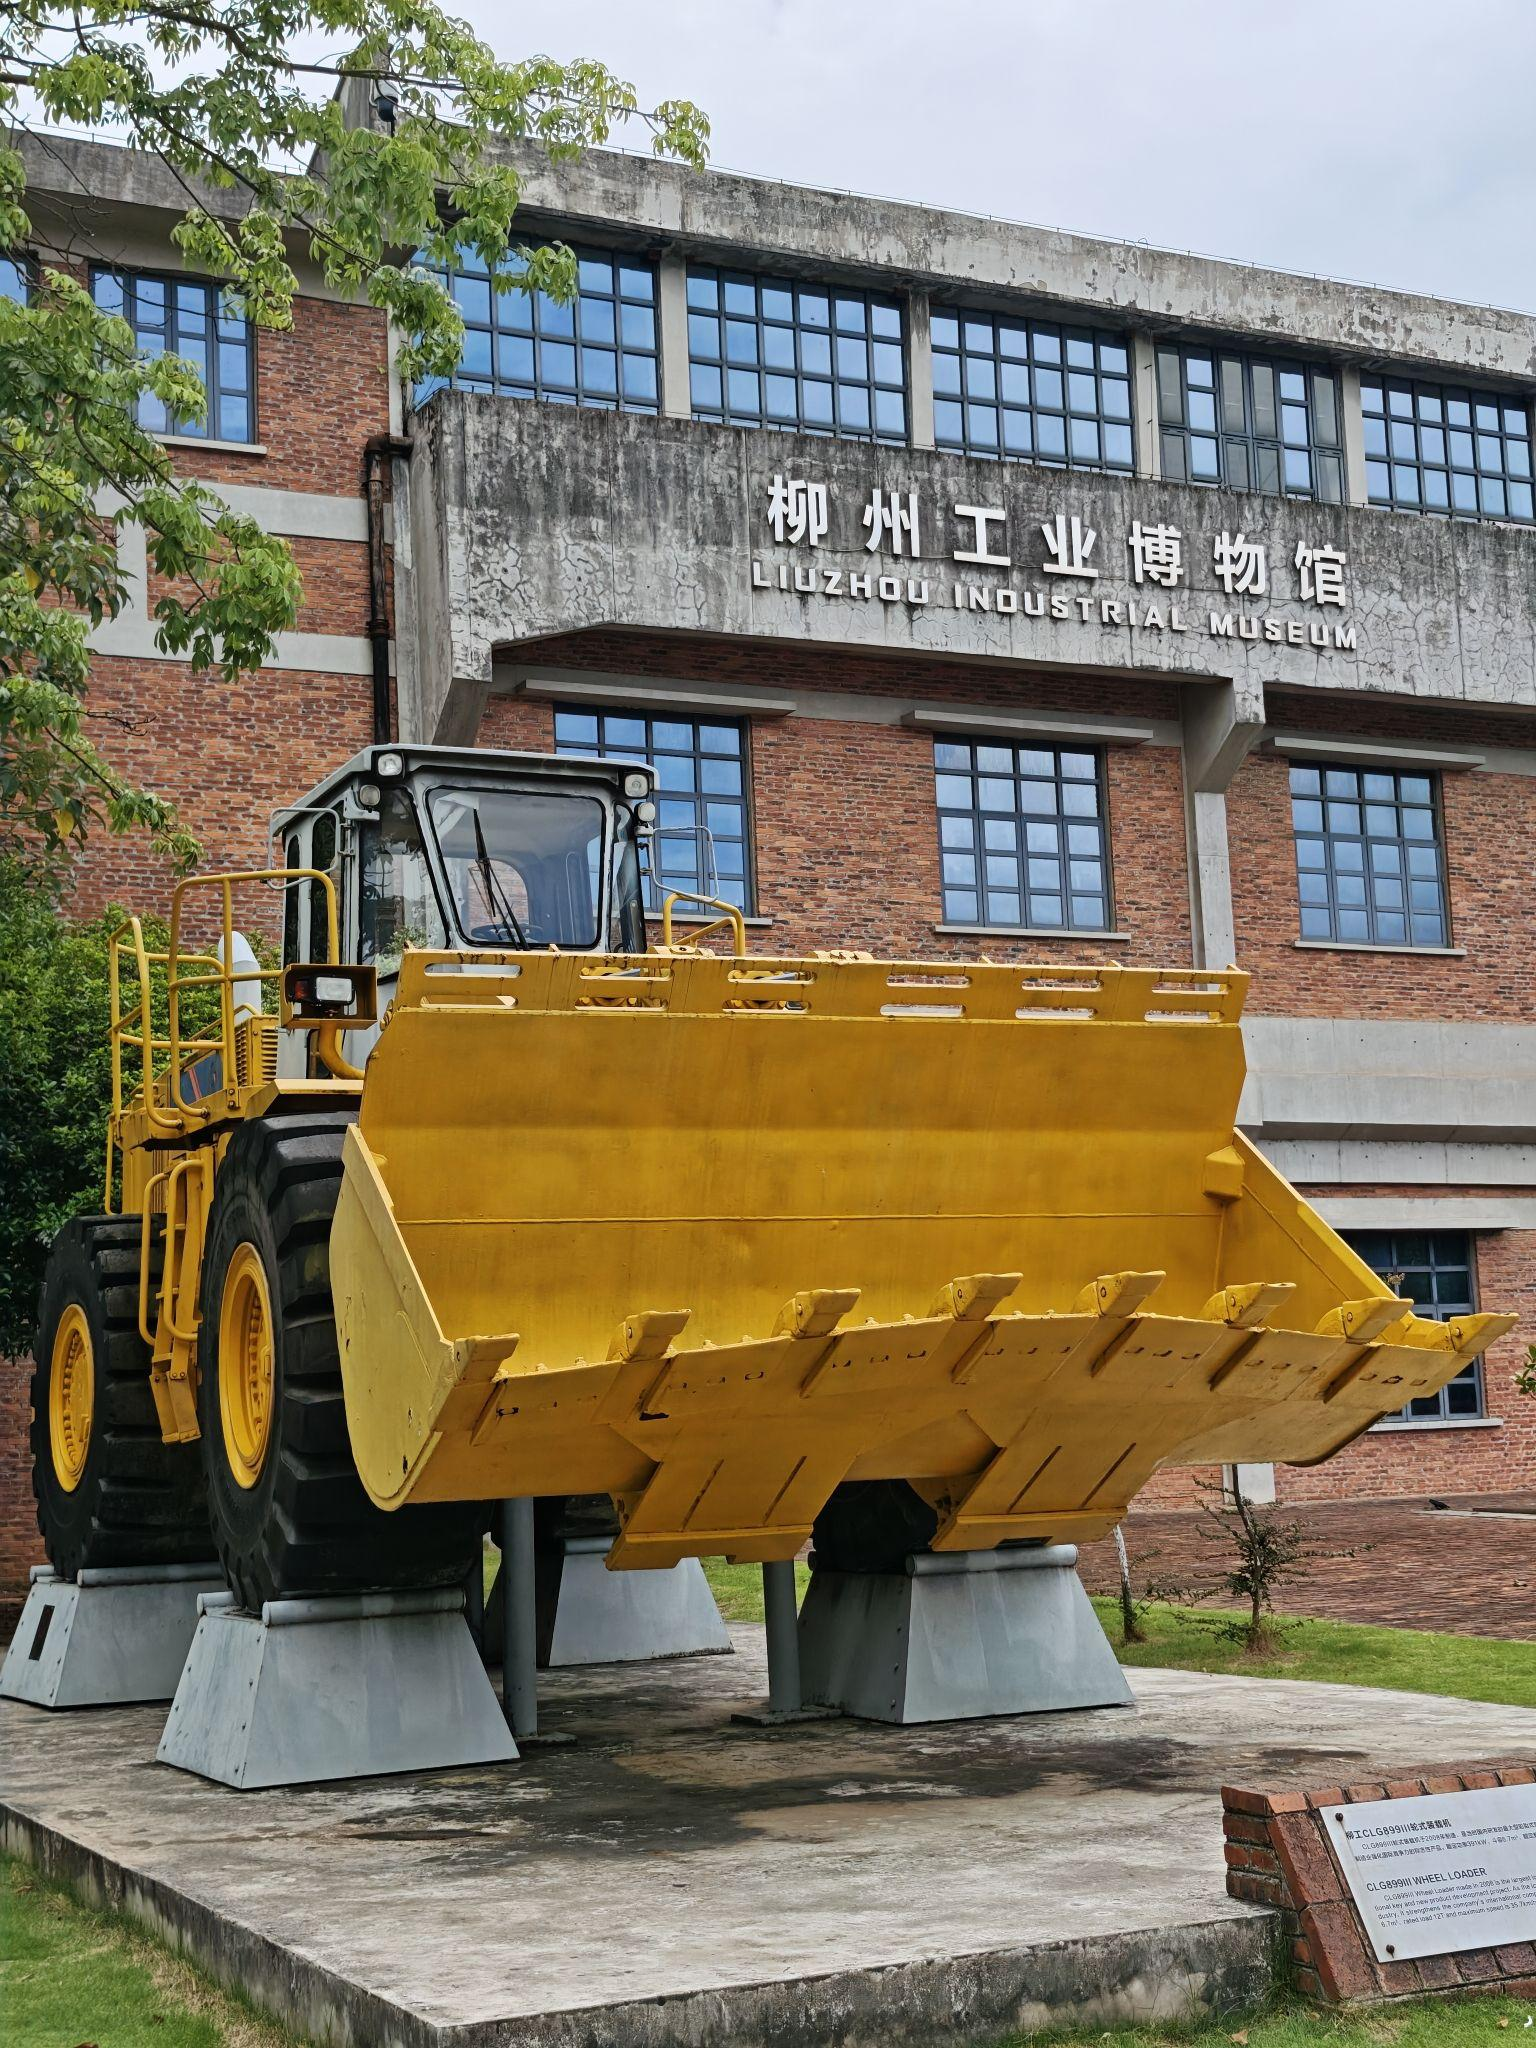
地标名称：柳州工业博物馆
所在城市：柳州市·鱼峰区